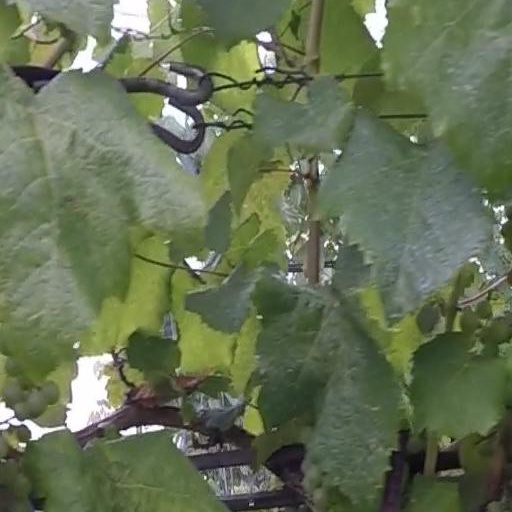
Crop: grape